Julian Rignall

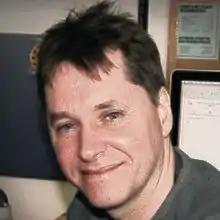
Undated photography

Julian "Jaz" Rignall (born 6 March 1965, London, England) is a writer and editor. He has also produced content for corporate websites such as GamePro Media, publisher of "GamePro" magazine and "GamePro.com", marketing collateral and advertising campaigns.